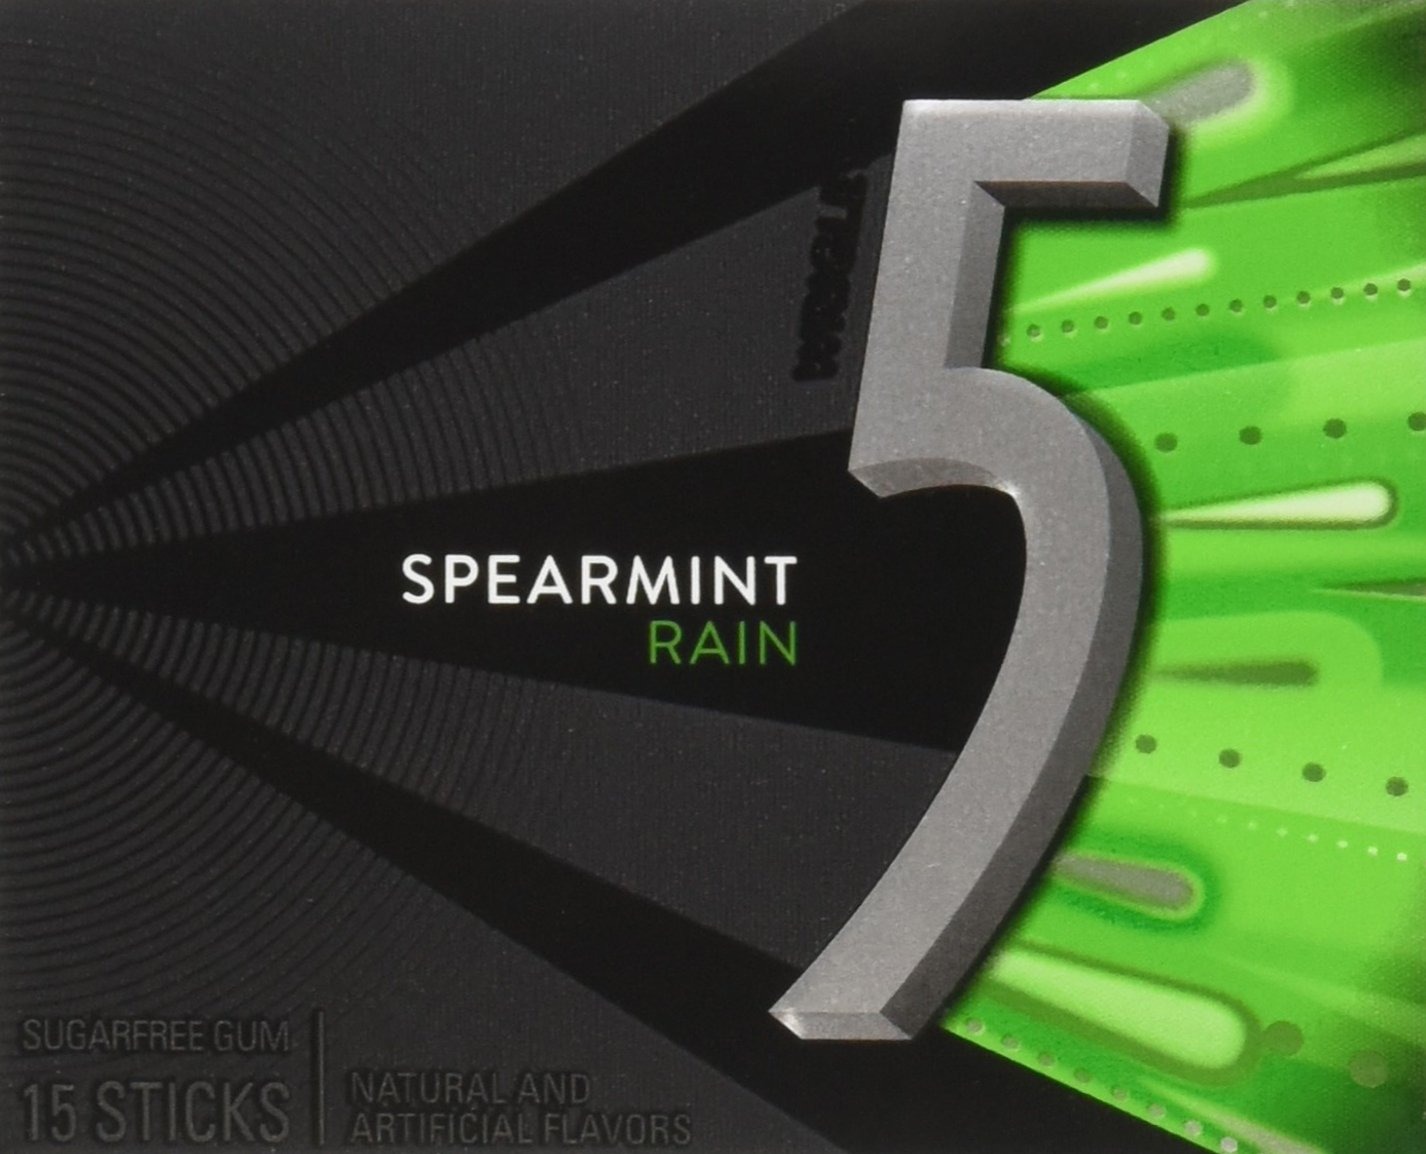
Item Name: Wrigley's Gum 5 - Rain, 10-Count
Bullet Point 1: A pack of 10-Count
Bullet Point 2: Long Lasting Flavor
Bullet Point 3: Contains 35% fewer calories
Value: 10.0
Unit: Count

Price: 18